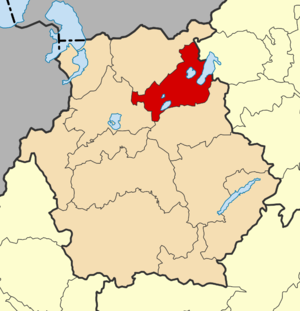
La Grèce est organisée depuis le 1ᵉʳ janvier 2011 en 13 régions et 325 dèmes.